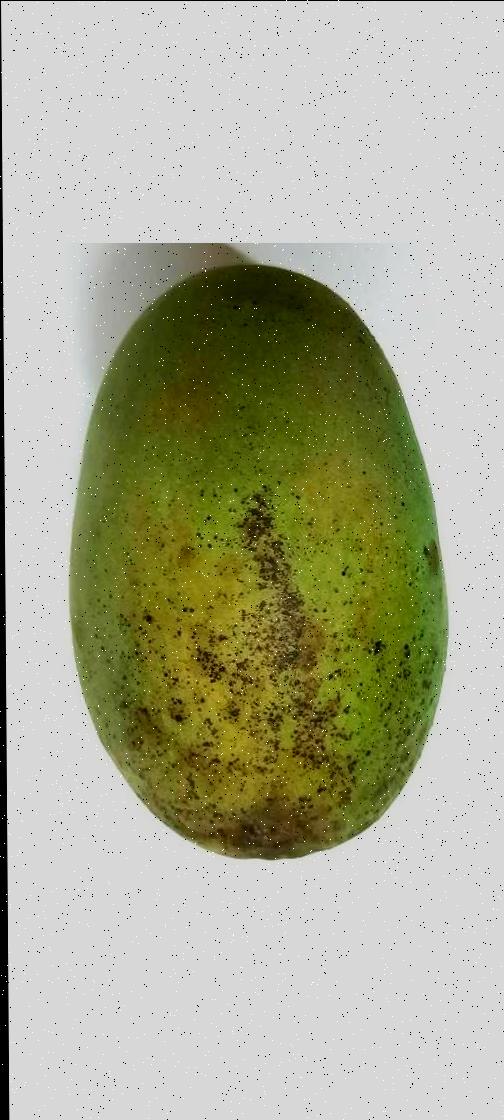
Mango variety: Shada